Black Samurai

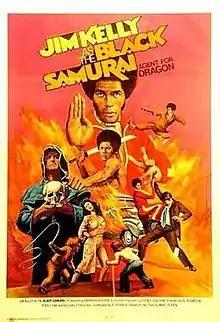
Theatrical poster

Black Samurai is a 1977 American blaxploitation martial arts spy action adventure film directed by Al Adamson and starring Jim Kelly. Produced by BJLJ International, with Executive Producer Laurence Joachim and screenplay credited to B. Readick, with additional story ideas from Marco Joachim. The film is based on a novel of the same name, by Marc Olden.